James H. and Mayetta (Degrush) McCartney House

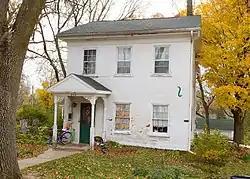

The James H. and Mayetta (Degrush) McCartney House, also known as the Ann E. and DeWitt McLallen House, is a historic building located in Mount Vernon, Iowa, United States. It is significant for being constructed of locally made brick and locally quarried limestone, and mid-19th century architectural techniques. The house was originally built as a single-story, two-room cottage. It was probably built sometime after Saxby's First Addition to Mount Vernon, in which it is located, was platted in 1855. The second story was added around 1861. This made it a side-gabled Greek Revival house. A two-story wood-frame addition was built onto the rear of the brick structure in 1877. The house was listed on the National Register of Historic Places in 2020.